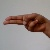
The image shows a hand gesture representing the letter 'H' in Indian Sign Language.